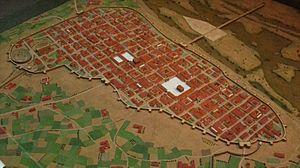
Cette page concerne l'année 25 av. J.-C. du calendrier julien.